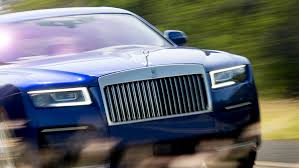
Label: noambulance